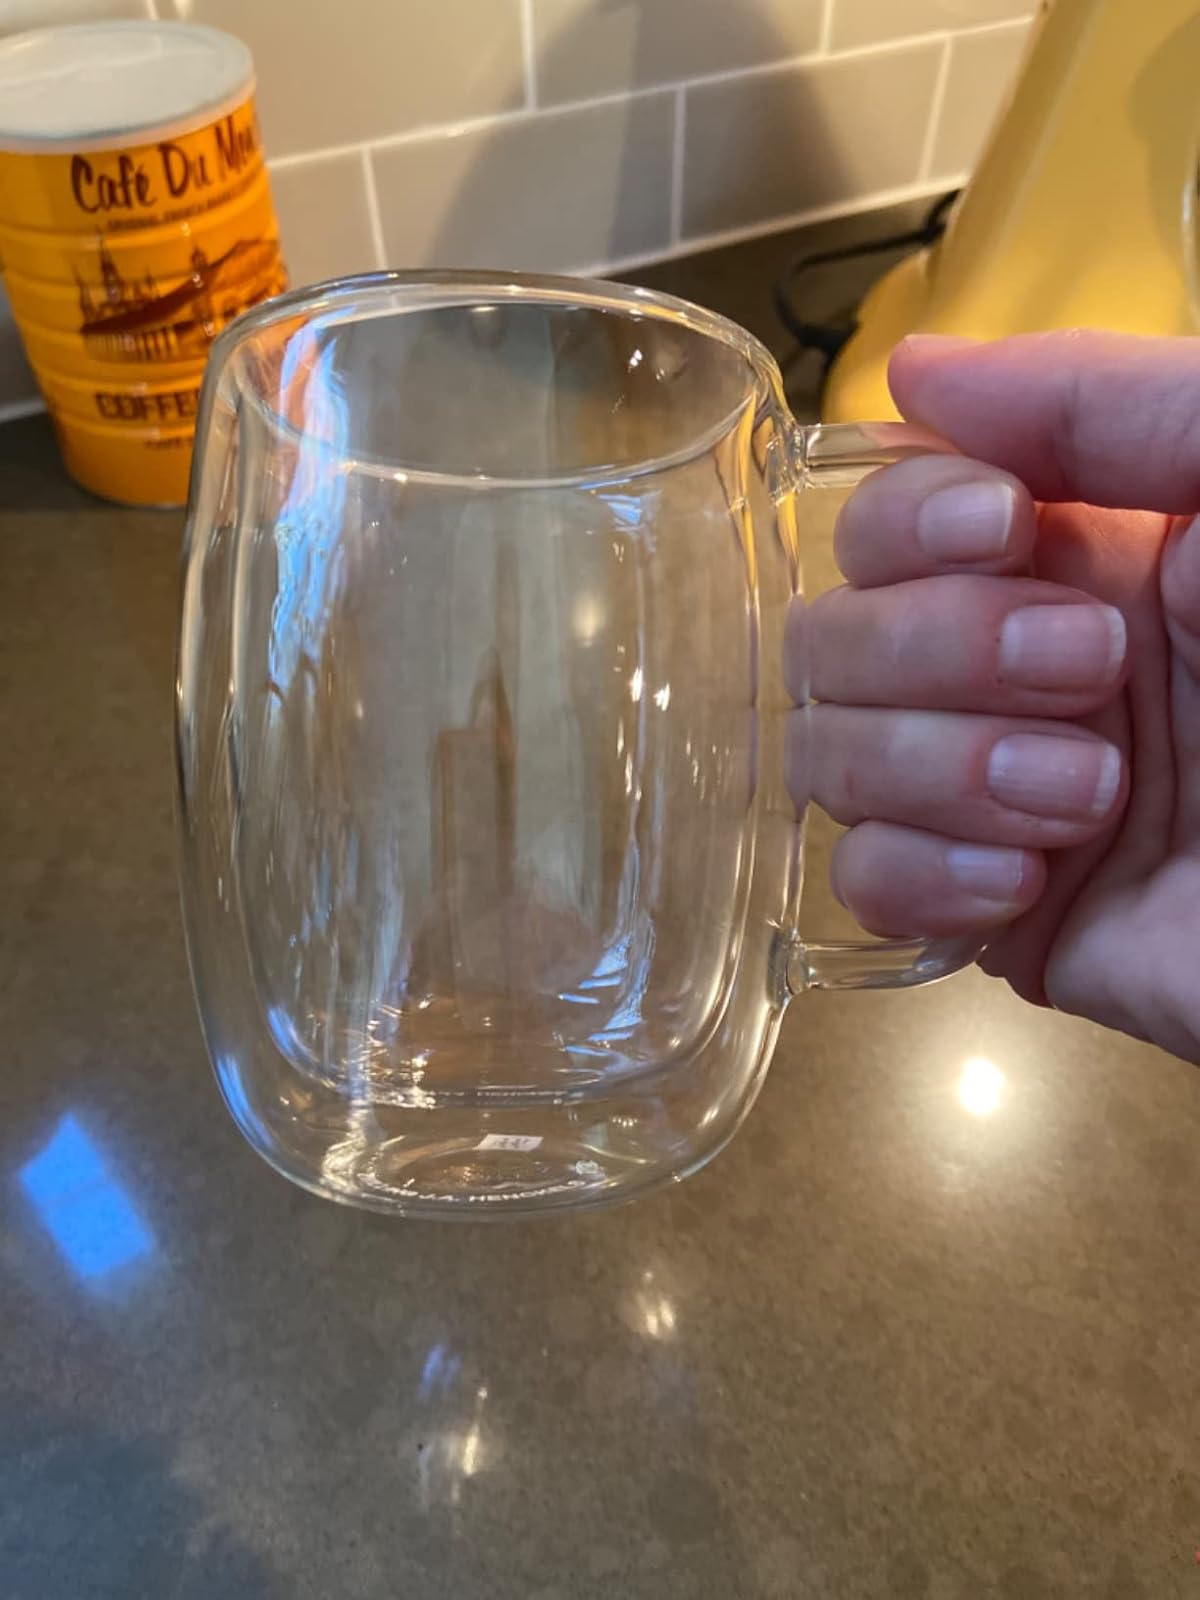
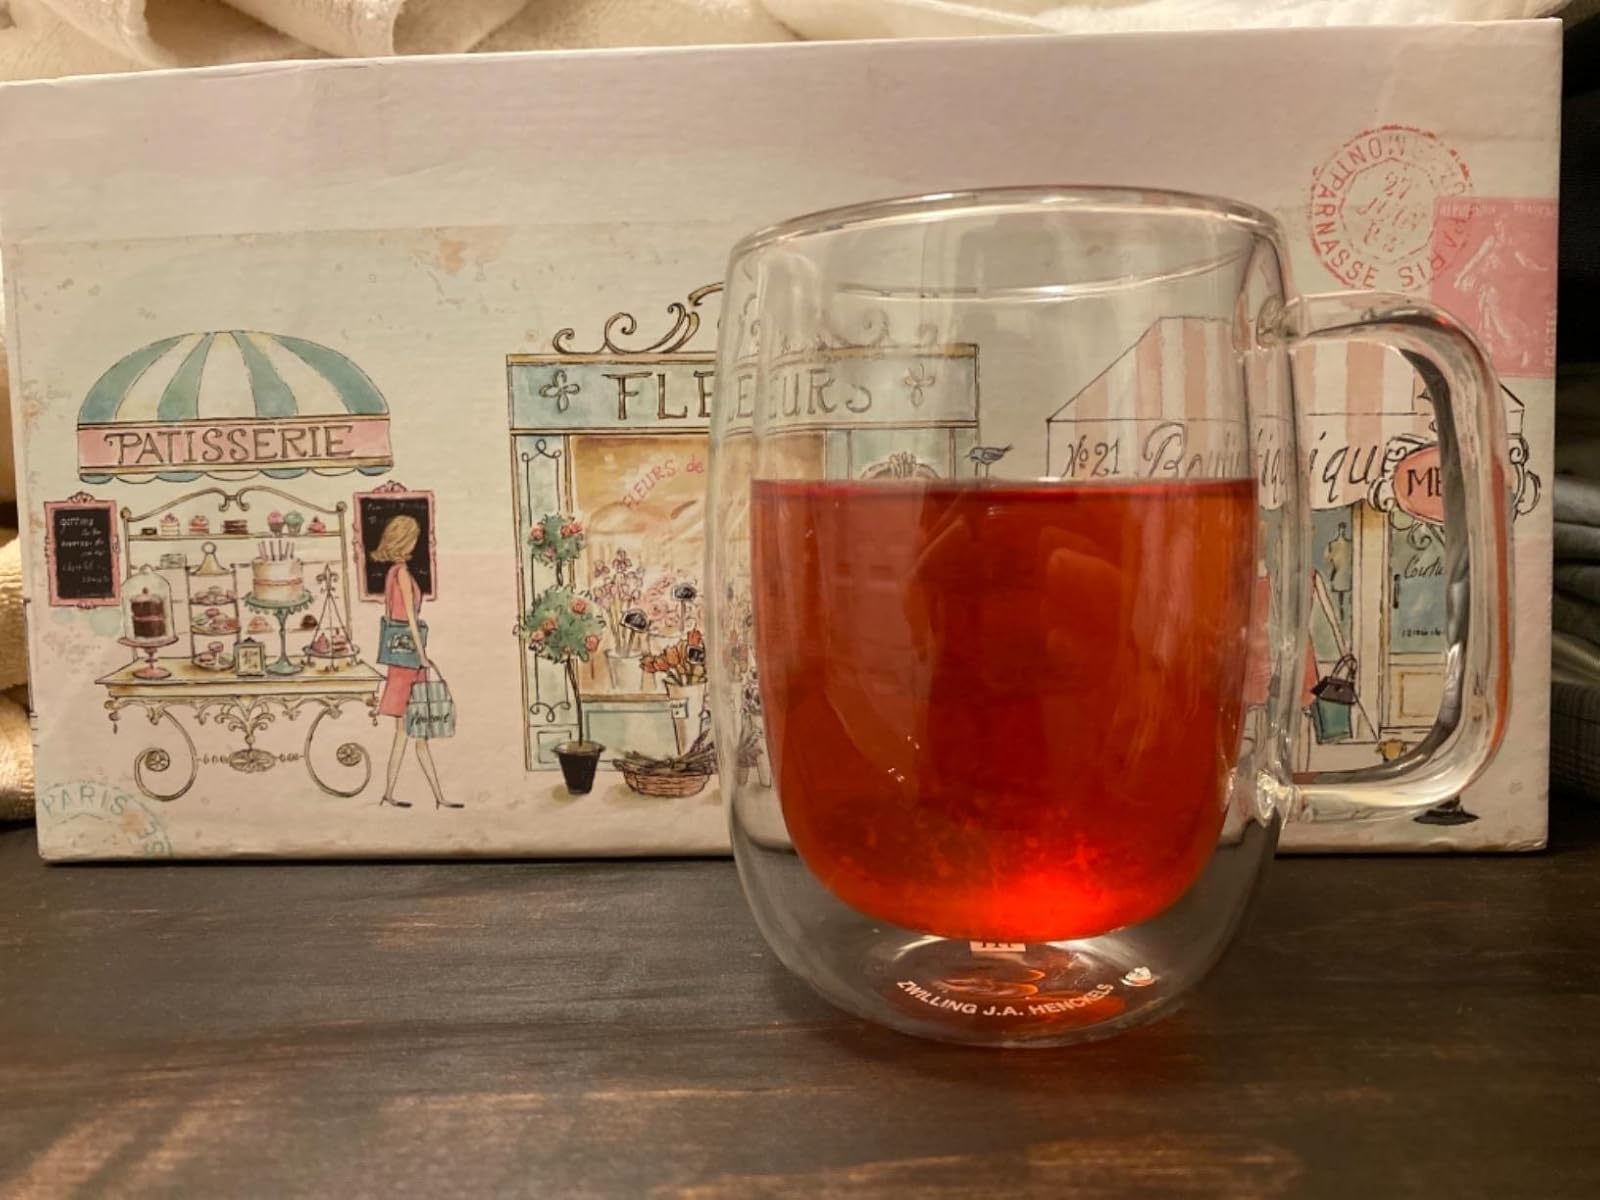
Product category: items_mug
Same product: yes